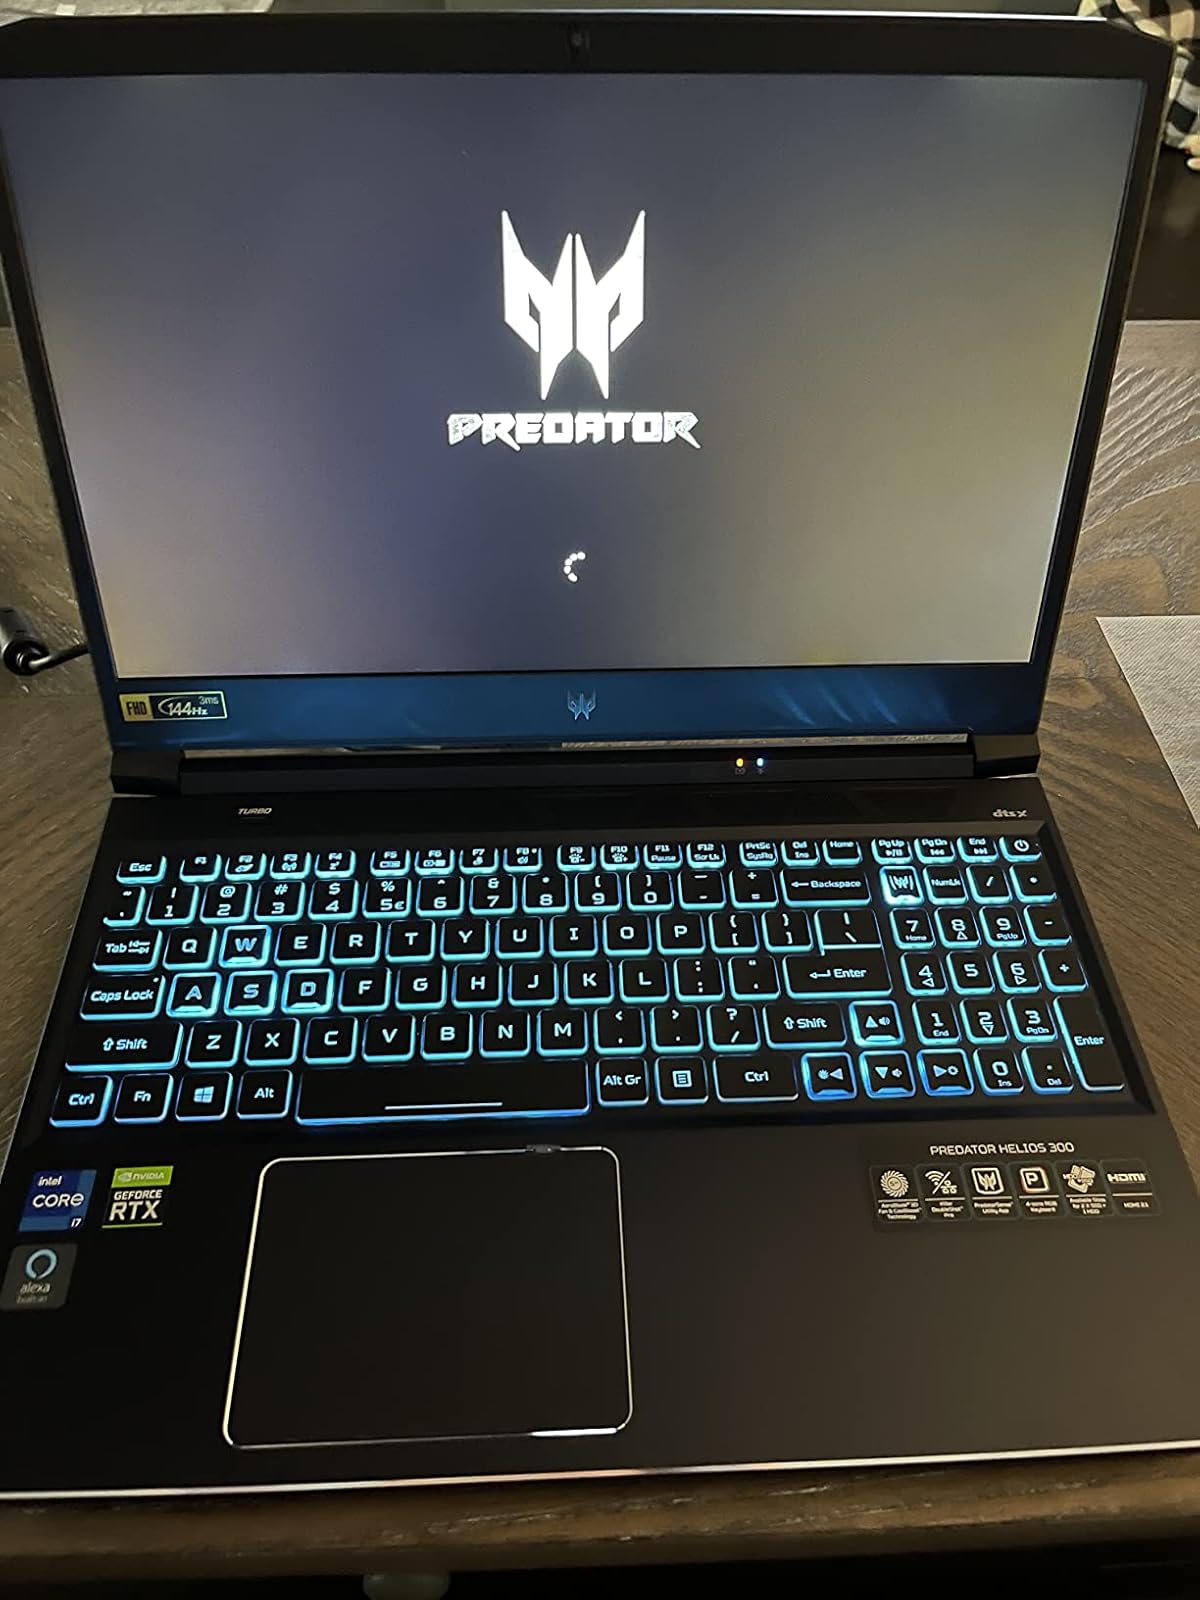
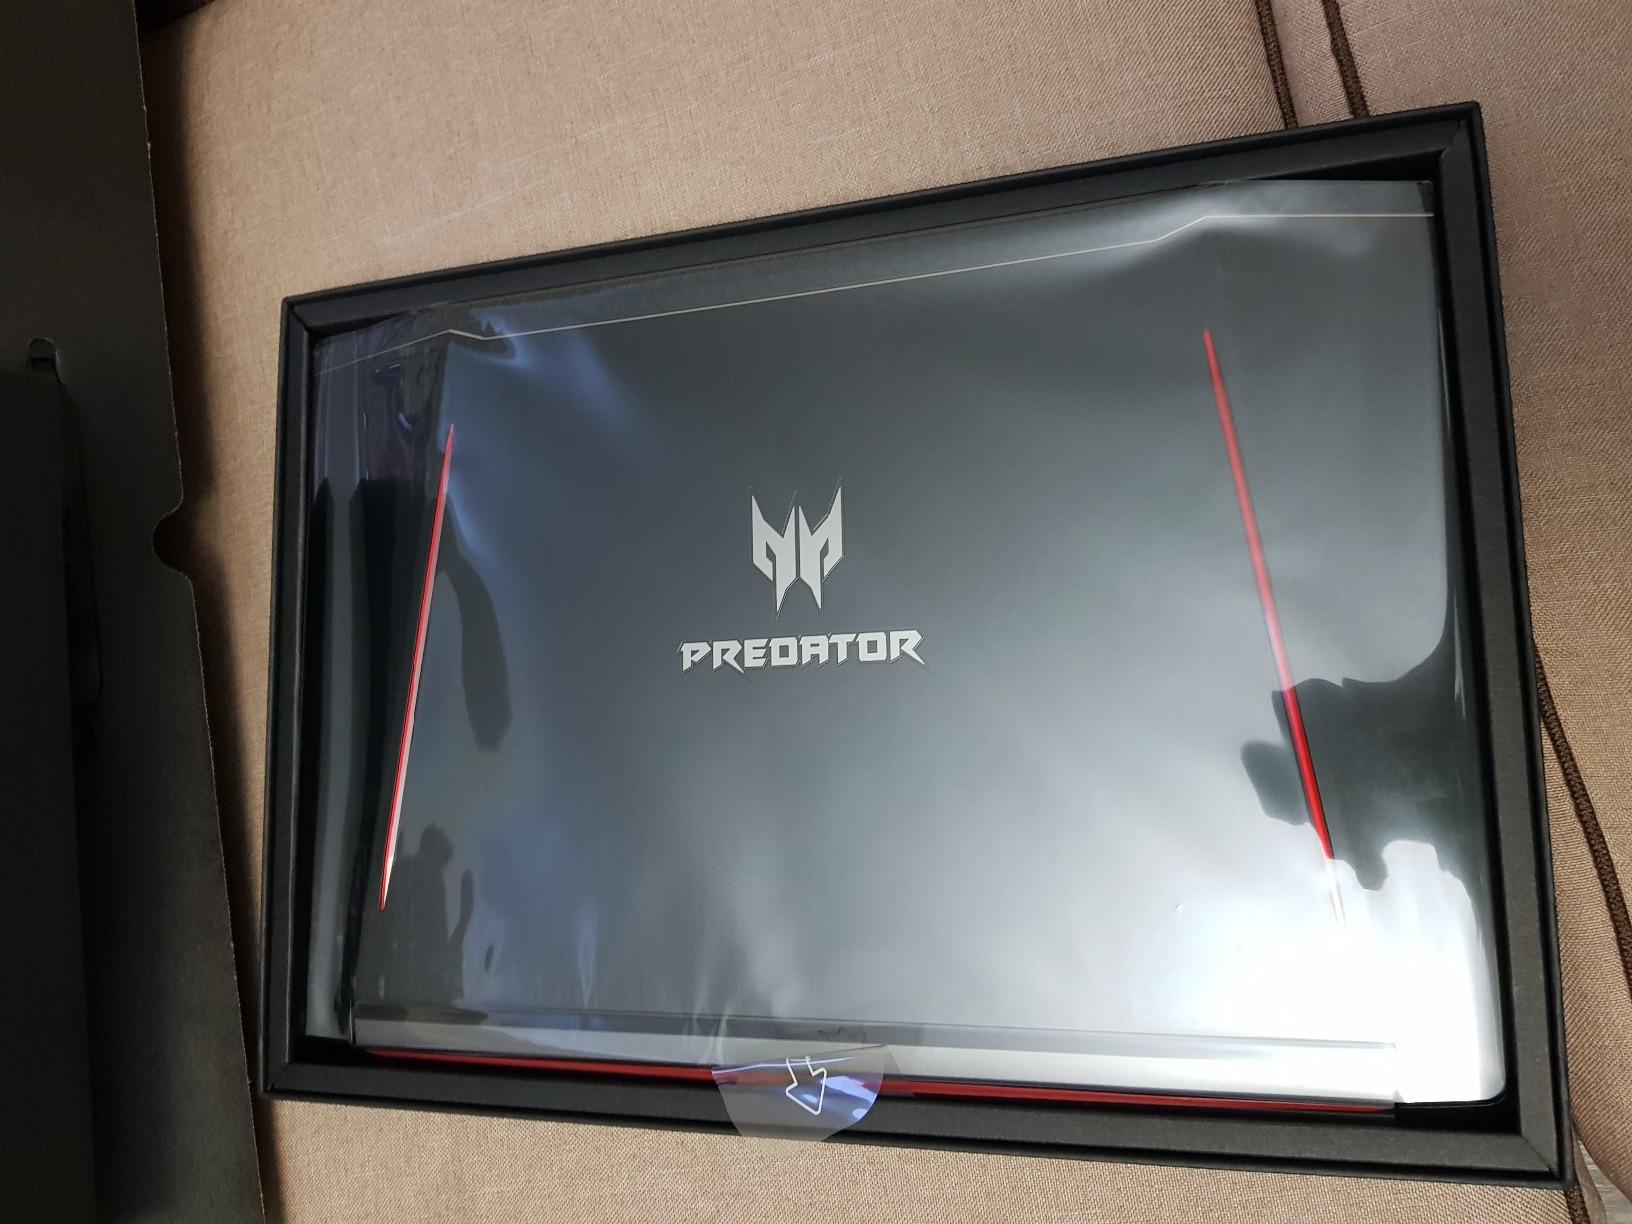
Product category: laptop
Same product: no